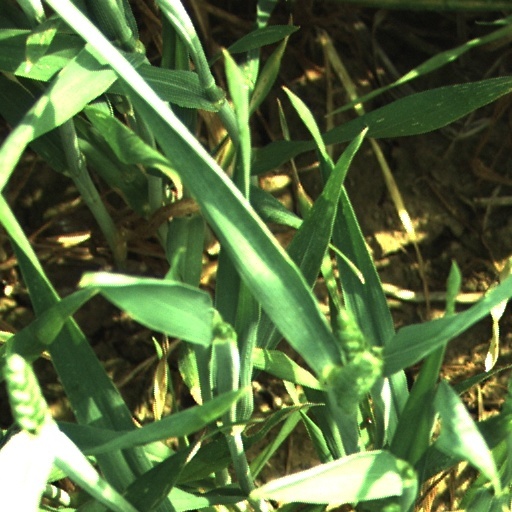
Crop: wheat